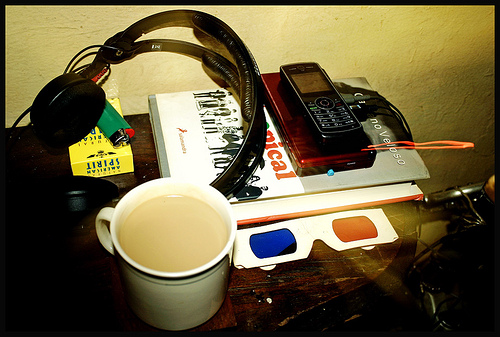
user: Given an image and a question. Answer the question in a short answer. Question: What kind of event would a person need those glasses for? Short Answer:
assistant: movie